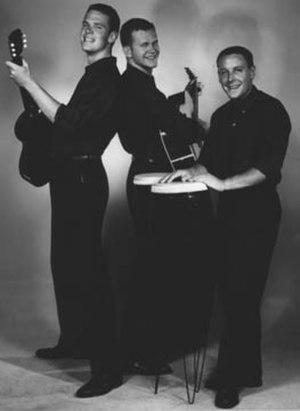
The Kingston Trio est un groupe américain de musique folk et de pop originaire de Palo Alto, en Californie. Il contribua au renouveau de la musique folk aux États-Unis de la fin des années 1950 à la fin des années 1960.